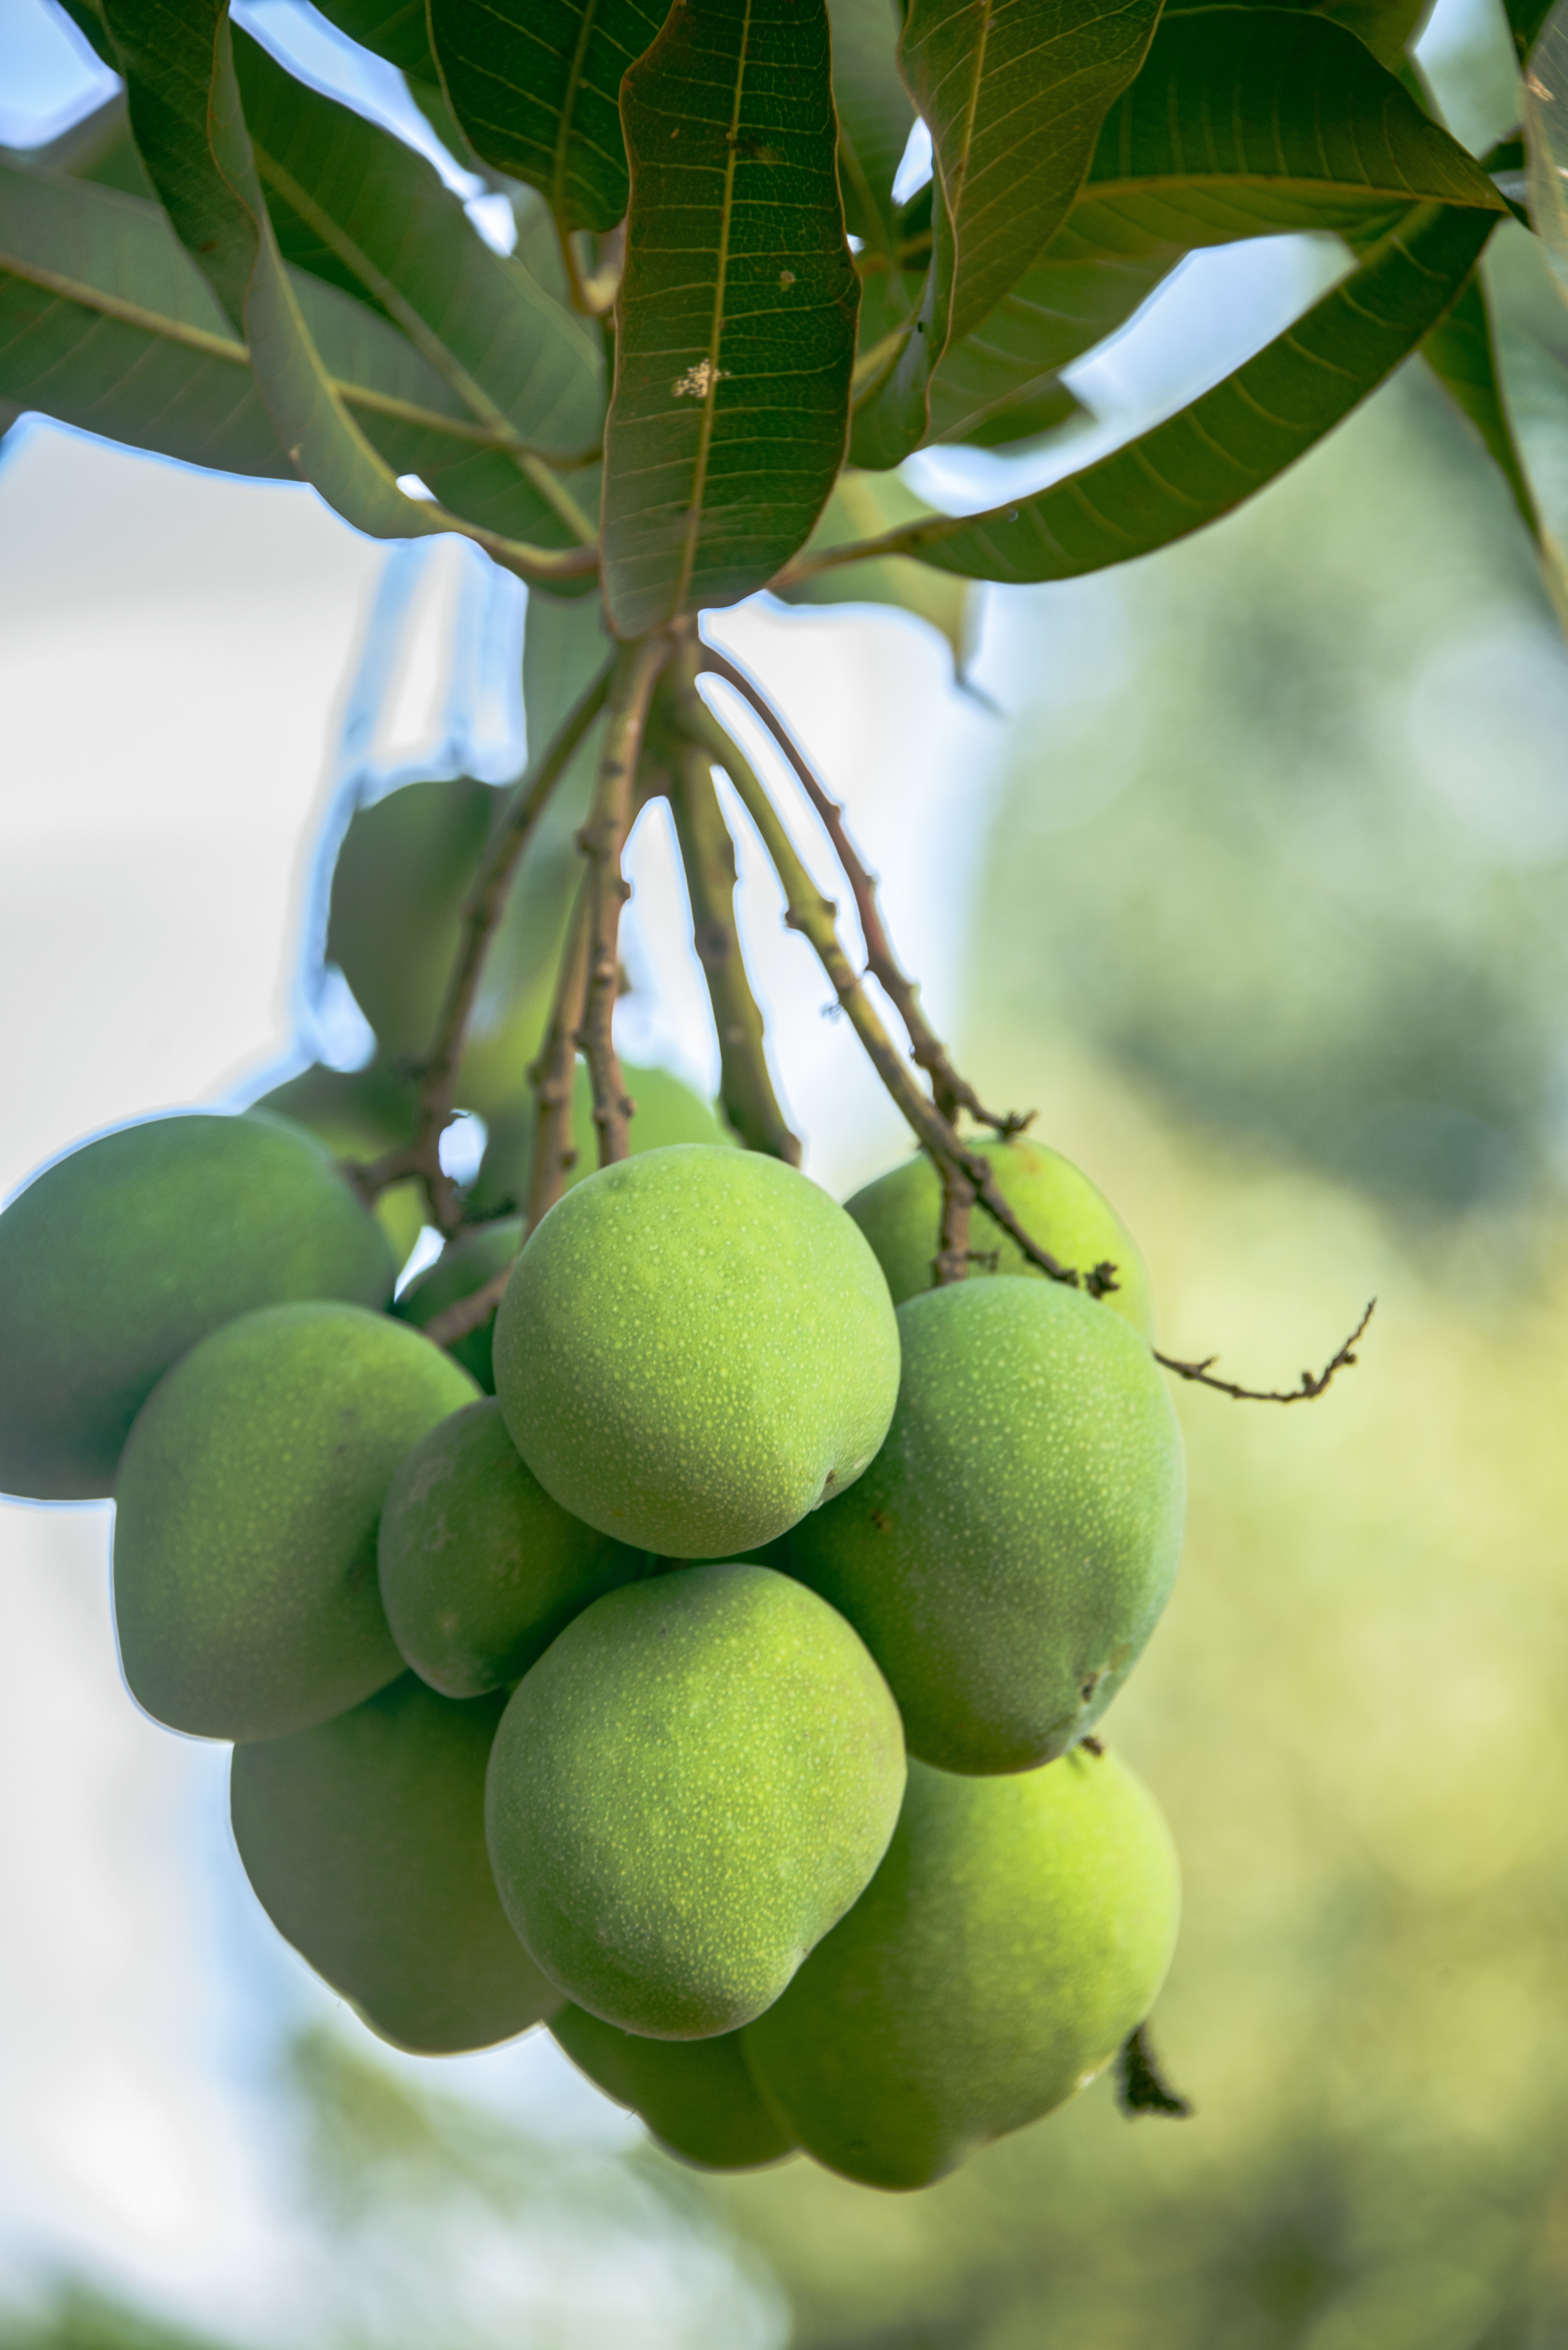
branch, plant, fruit, flower, food, green, produce, mango, raw, citrus, flowering plant, bitter orange, land plant